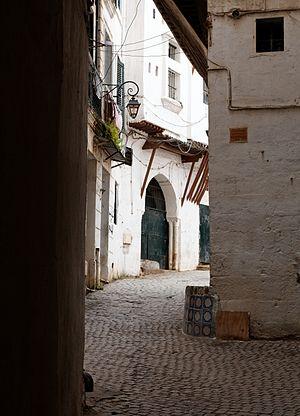
La casbah d'Alger, communément appelée la Casbah, correspond à la vieille ville ou médina d'Alger, capitale de l'Algérie, dont elle forme un quartier historique inscrit au patrimoine mondial de l'humanité de l'Unesco depuis 1992. Administrativement, elle est située dans la commune de Casbah, au sein de la wilaya d'Alger.